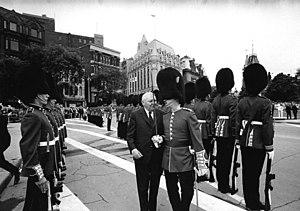
Ludwig Erhard à Ottawa, Canada